St James Church, St Andrews

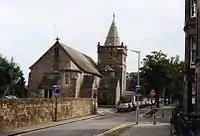
St James Church in St Andrews, 1997

St James is a small Roman Catholic church at 17 The Scores (next to the seashore) in St Andrews, Fife, Scotland. The church was designed by Reginald Fairlie and built in 1910, replacing a former 'tin' church, and is a Category B listed building.